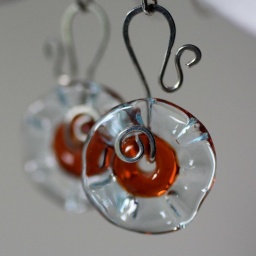
Handmade lamp work glass beads by Ellen Dooley , sterling wire work by me, one of a kind earrings!